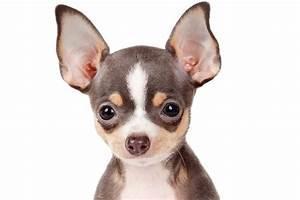
dog